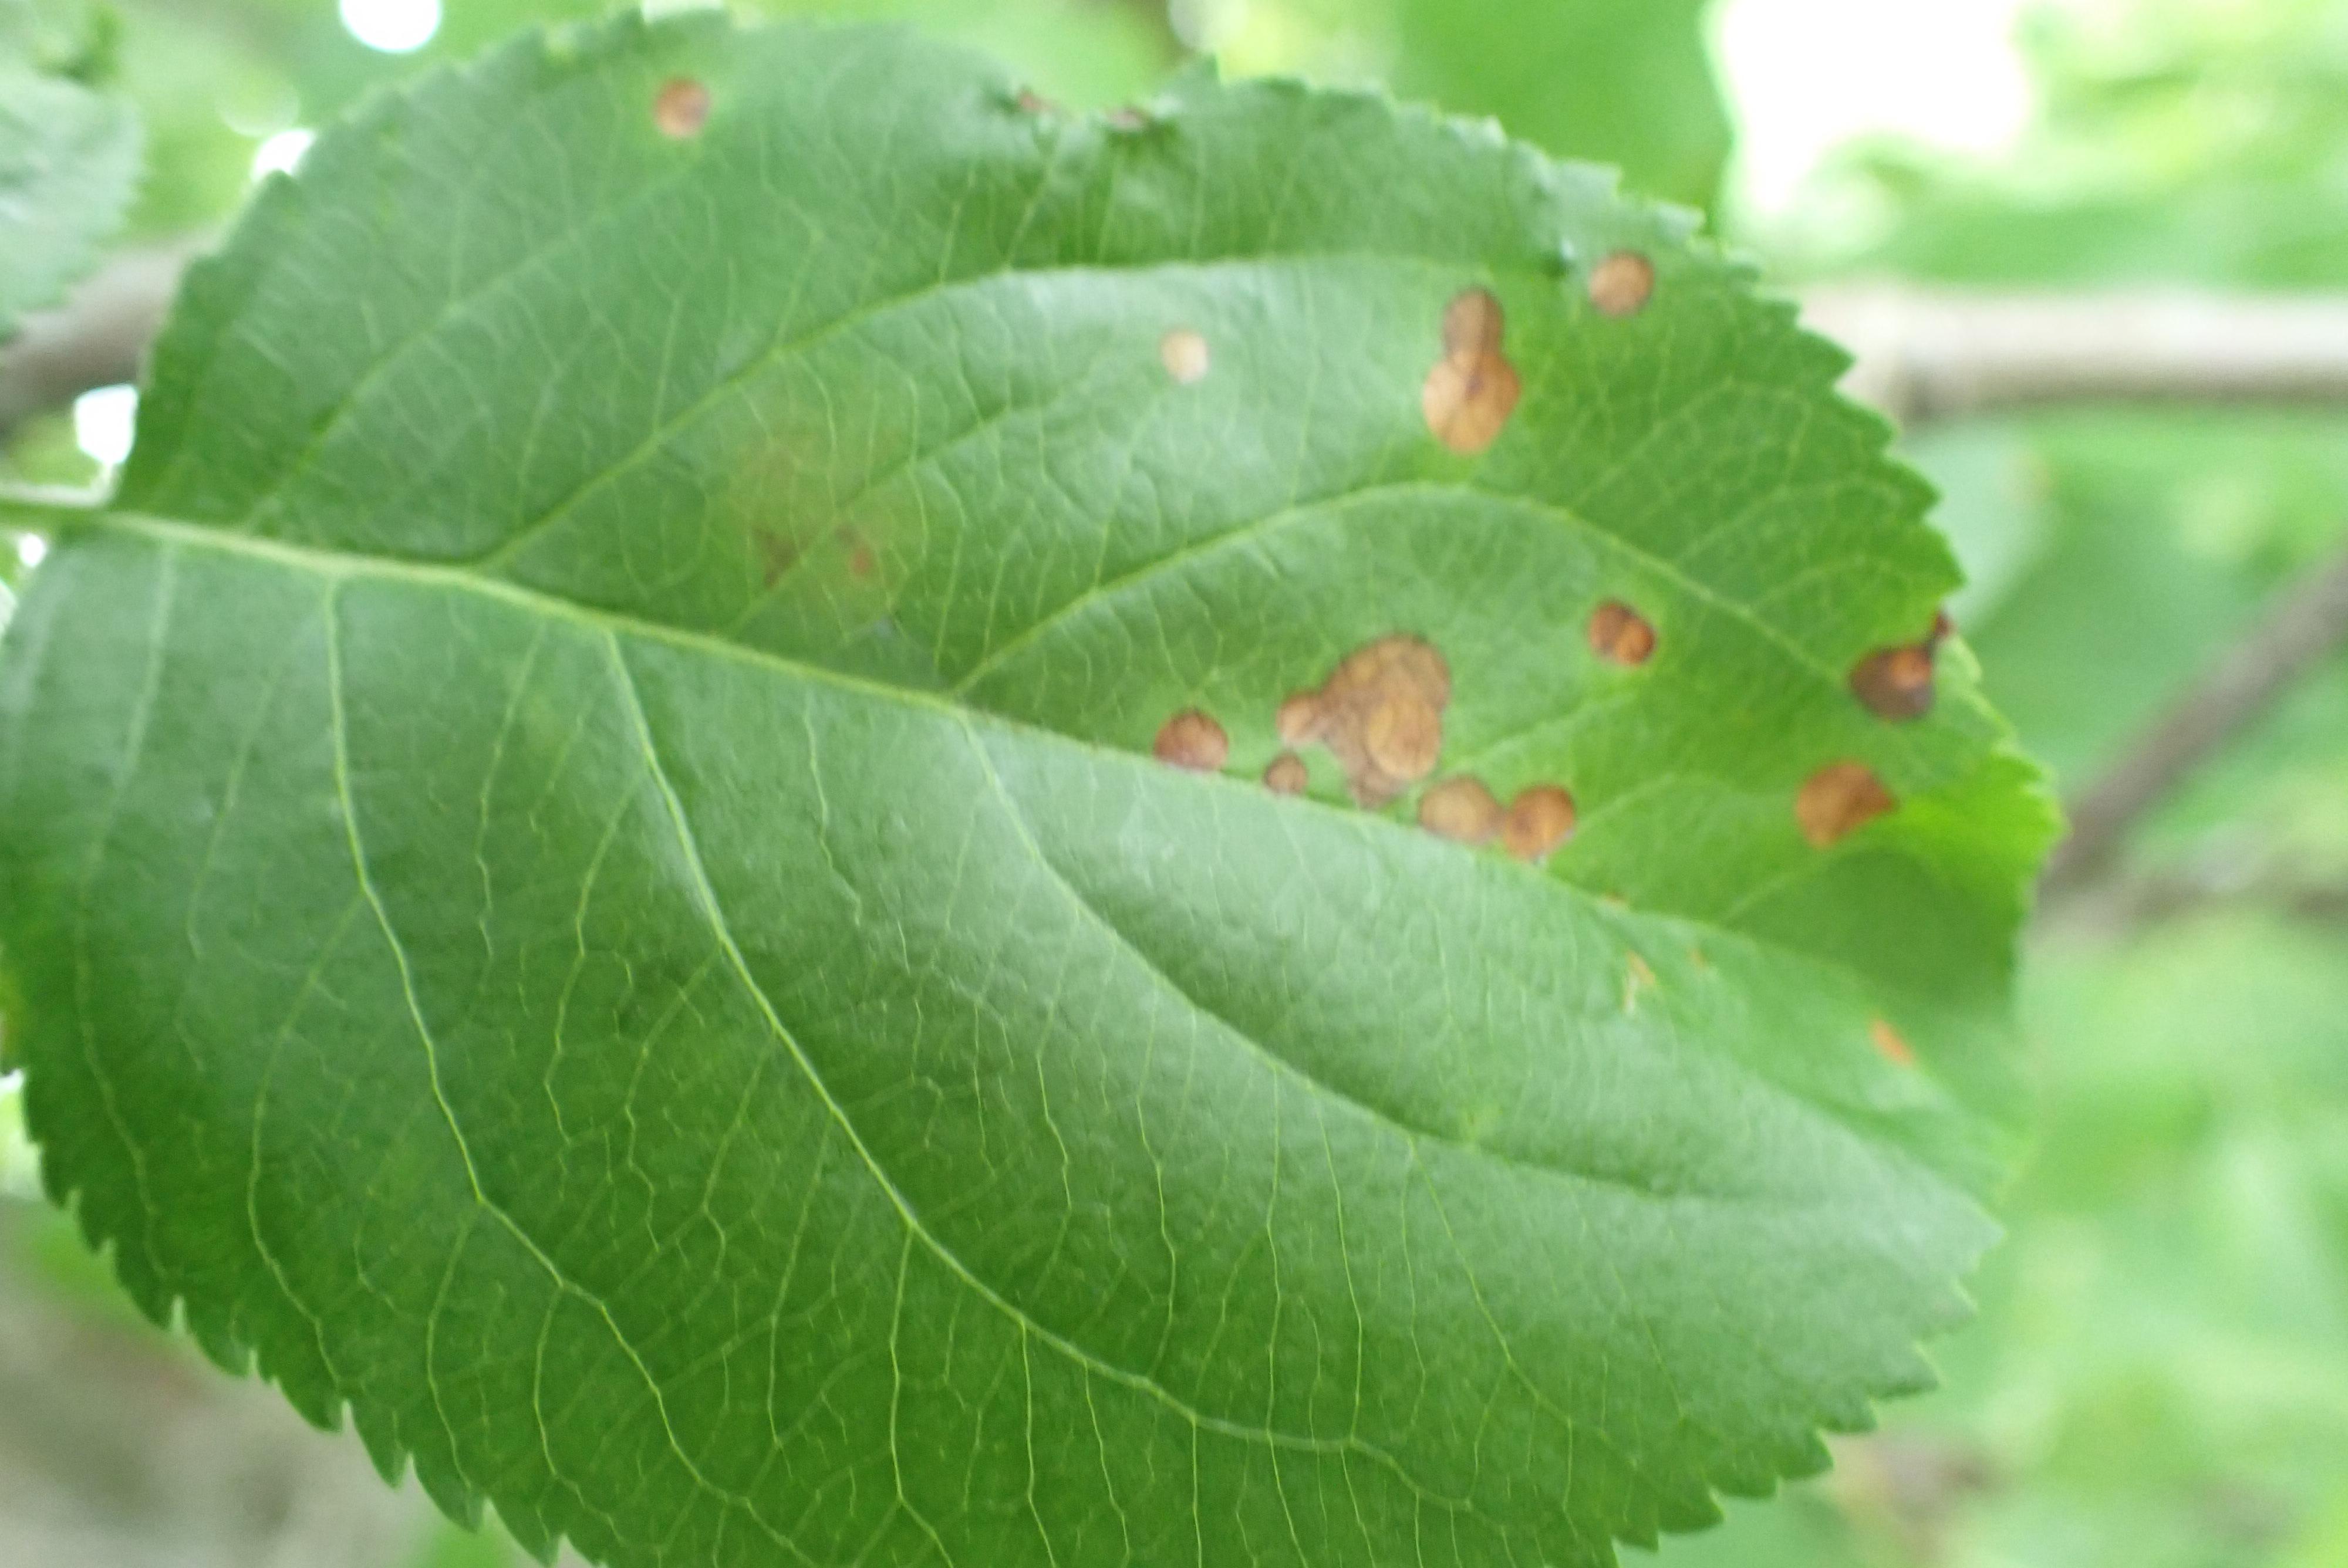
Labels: frog_eye_leaf_spot